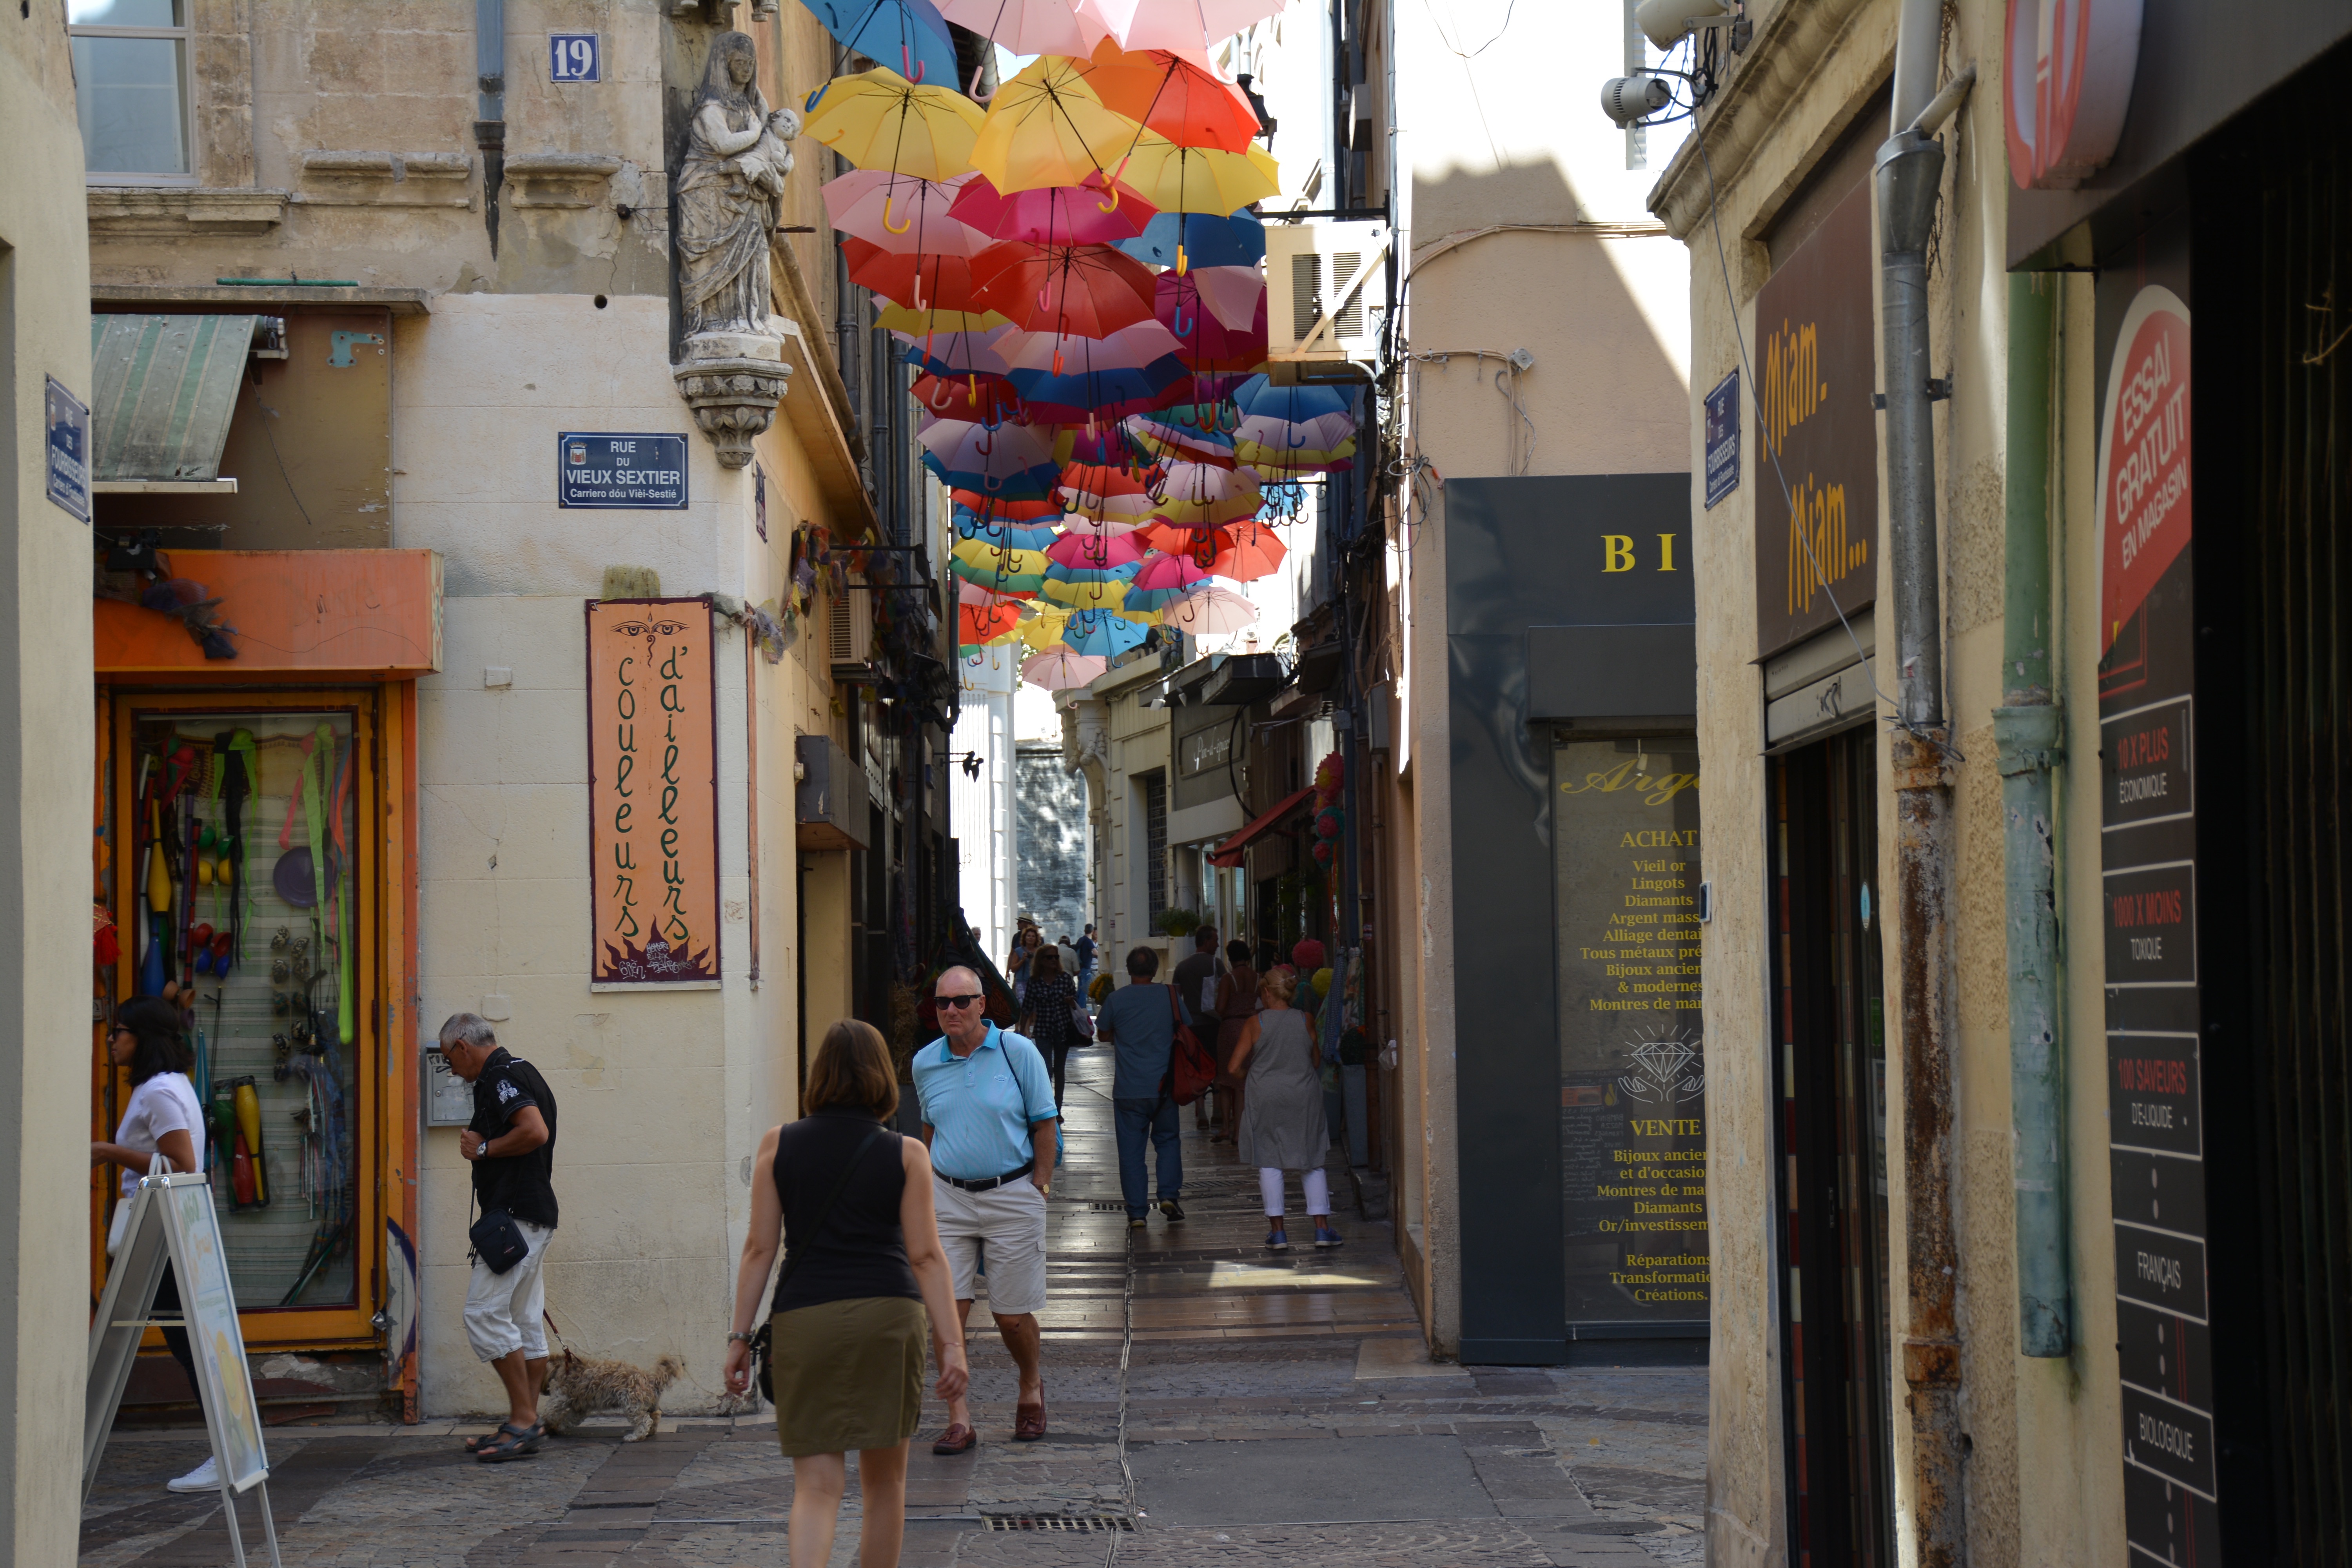
pedestrian, road, street, town, alley, city, travel, color, shopping, tourism, infrastructure, neighbourhood, urban area, human settlement